Philippe Burrin

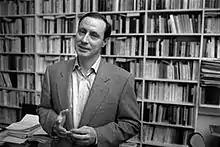
Burrin in 1993

Philippe Burrin (born 16 March 1952) is a Swiss historian specialising in ideologies, political movements, and mass violence in 20th-century Europe, particularly during the interwar period and the Second World War. His work has contributed significantly to the study of fascism, collaboration, and genocide.